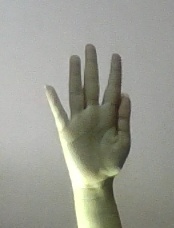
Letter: sheen